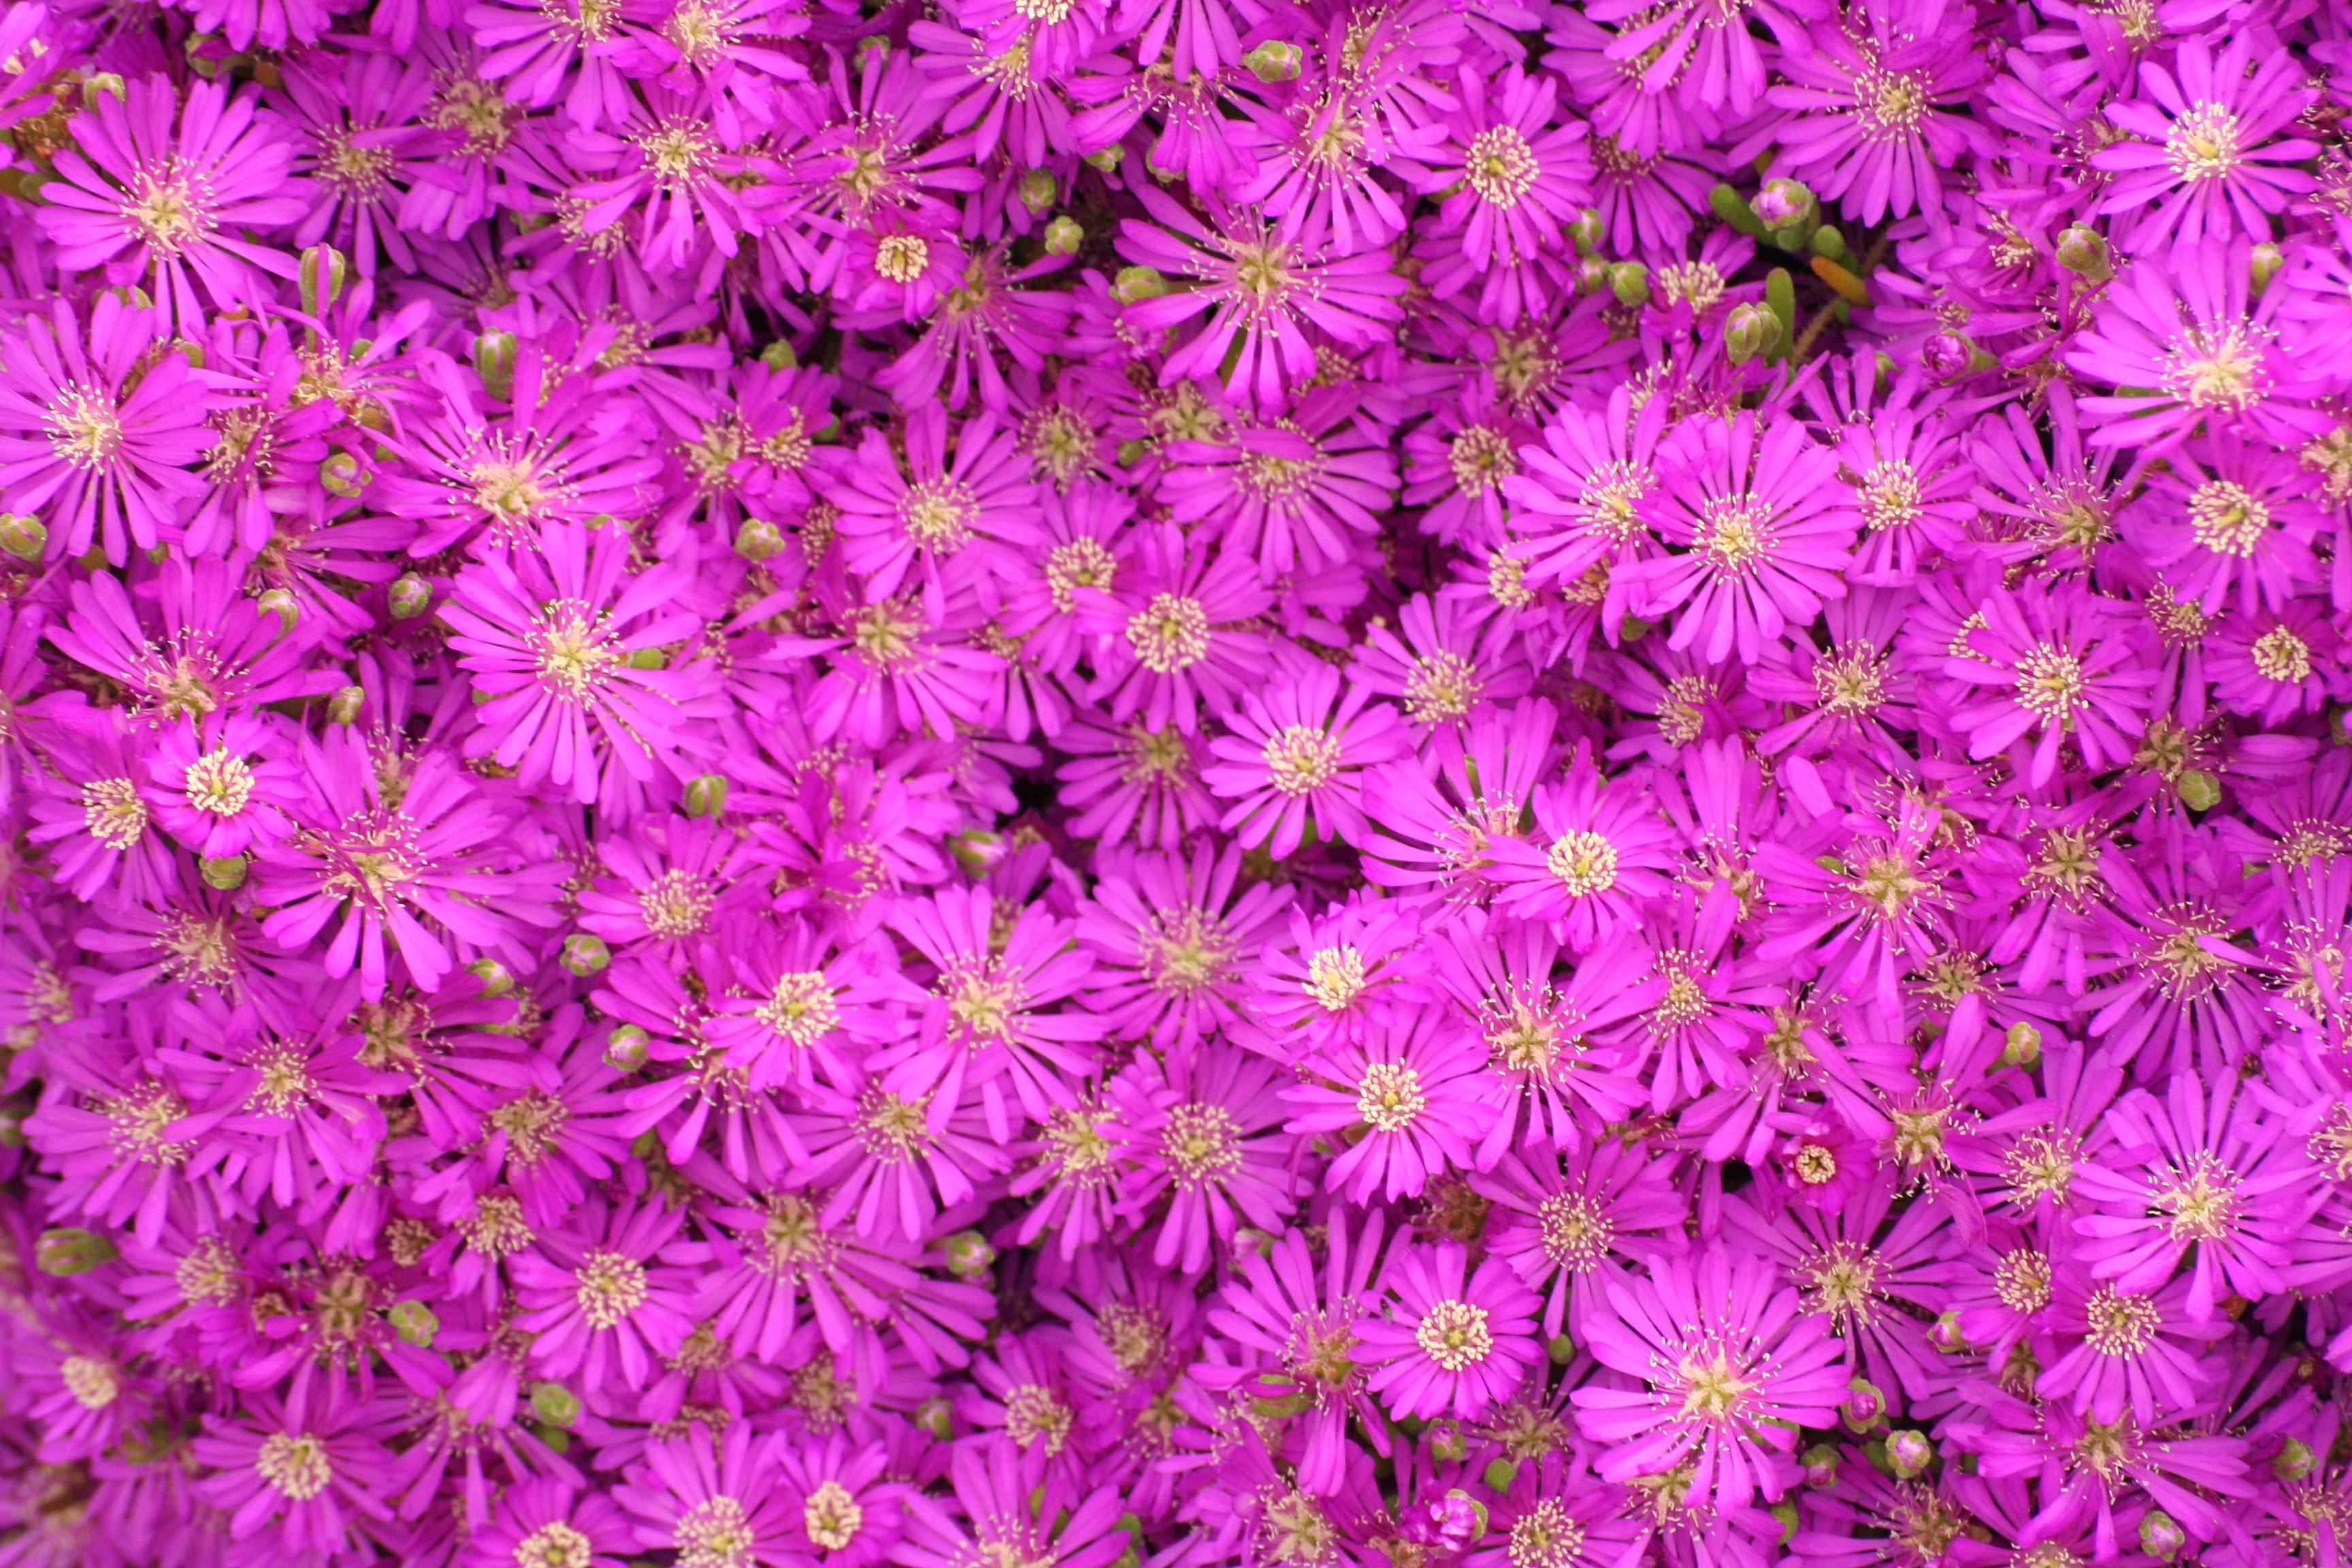
nature, plant, flower, petal, spring, pink, flora, aster, flowering plant, daisy family, annual plant, land plant, marguerite daisy, chrysanths, dorotheanthus bellidiformis